We Forgot to Break Up (2017 film)

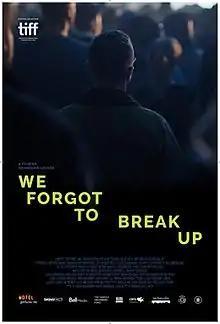
Film poster

We Forgot to Break Up is a 2017 Canadian short drama film directed by Chandler Levack.